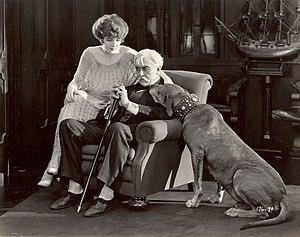
Thomas F. « Tom » Held est un assistant réalisateur et monteur américain d'origine autrichienne, né le 31 août 1889 à Vienne, mort le 13 mars 1962 à Los Angeles — Quartier d'Hollywood.